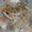
Label: frog